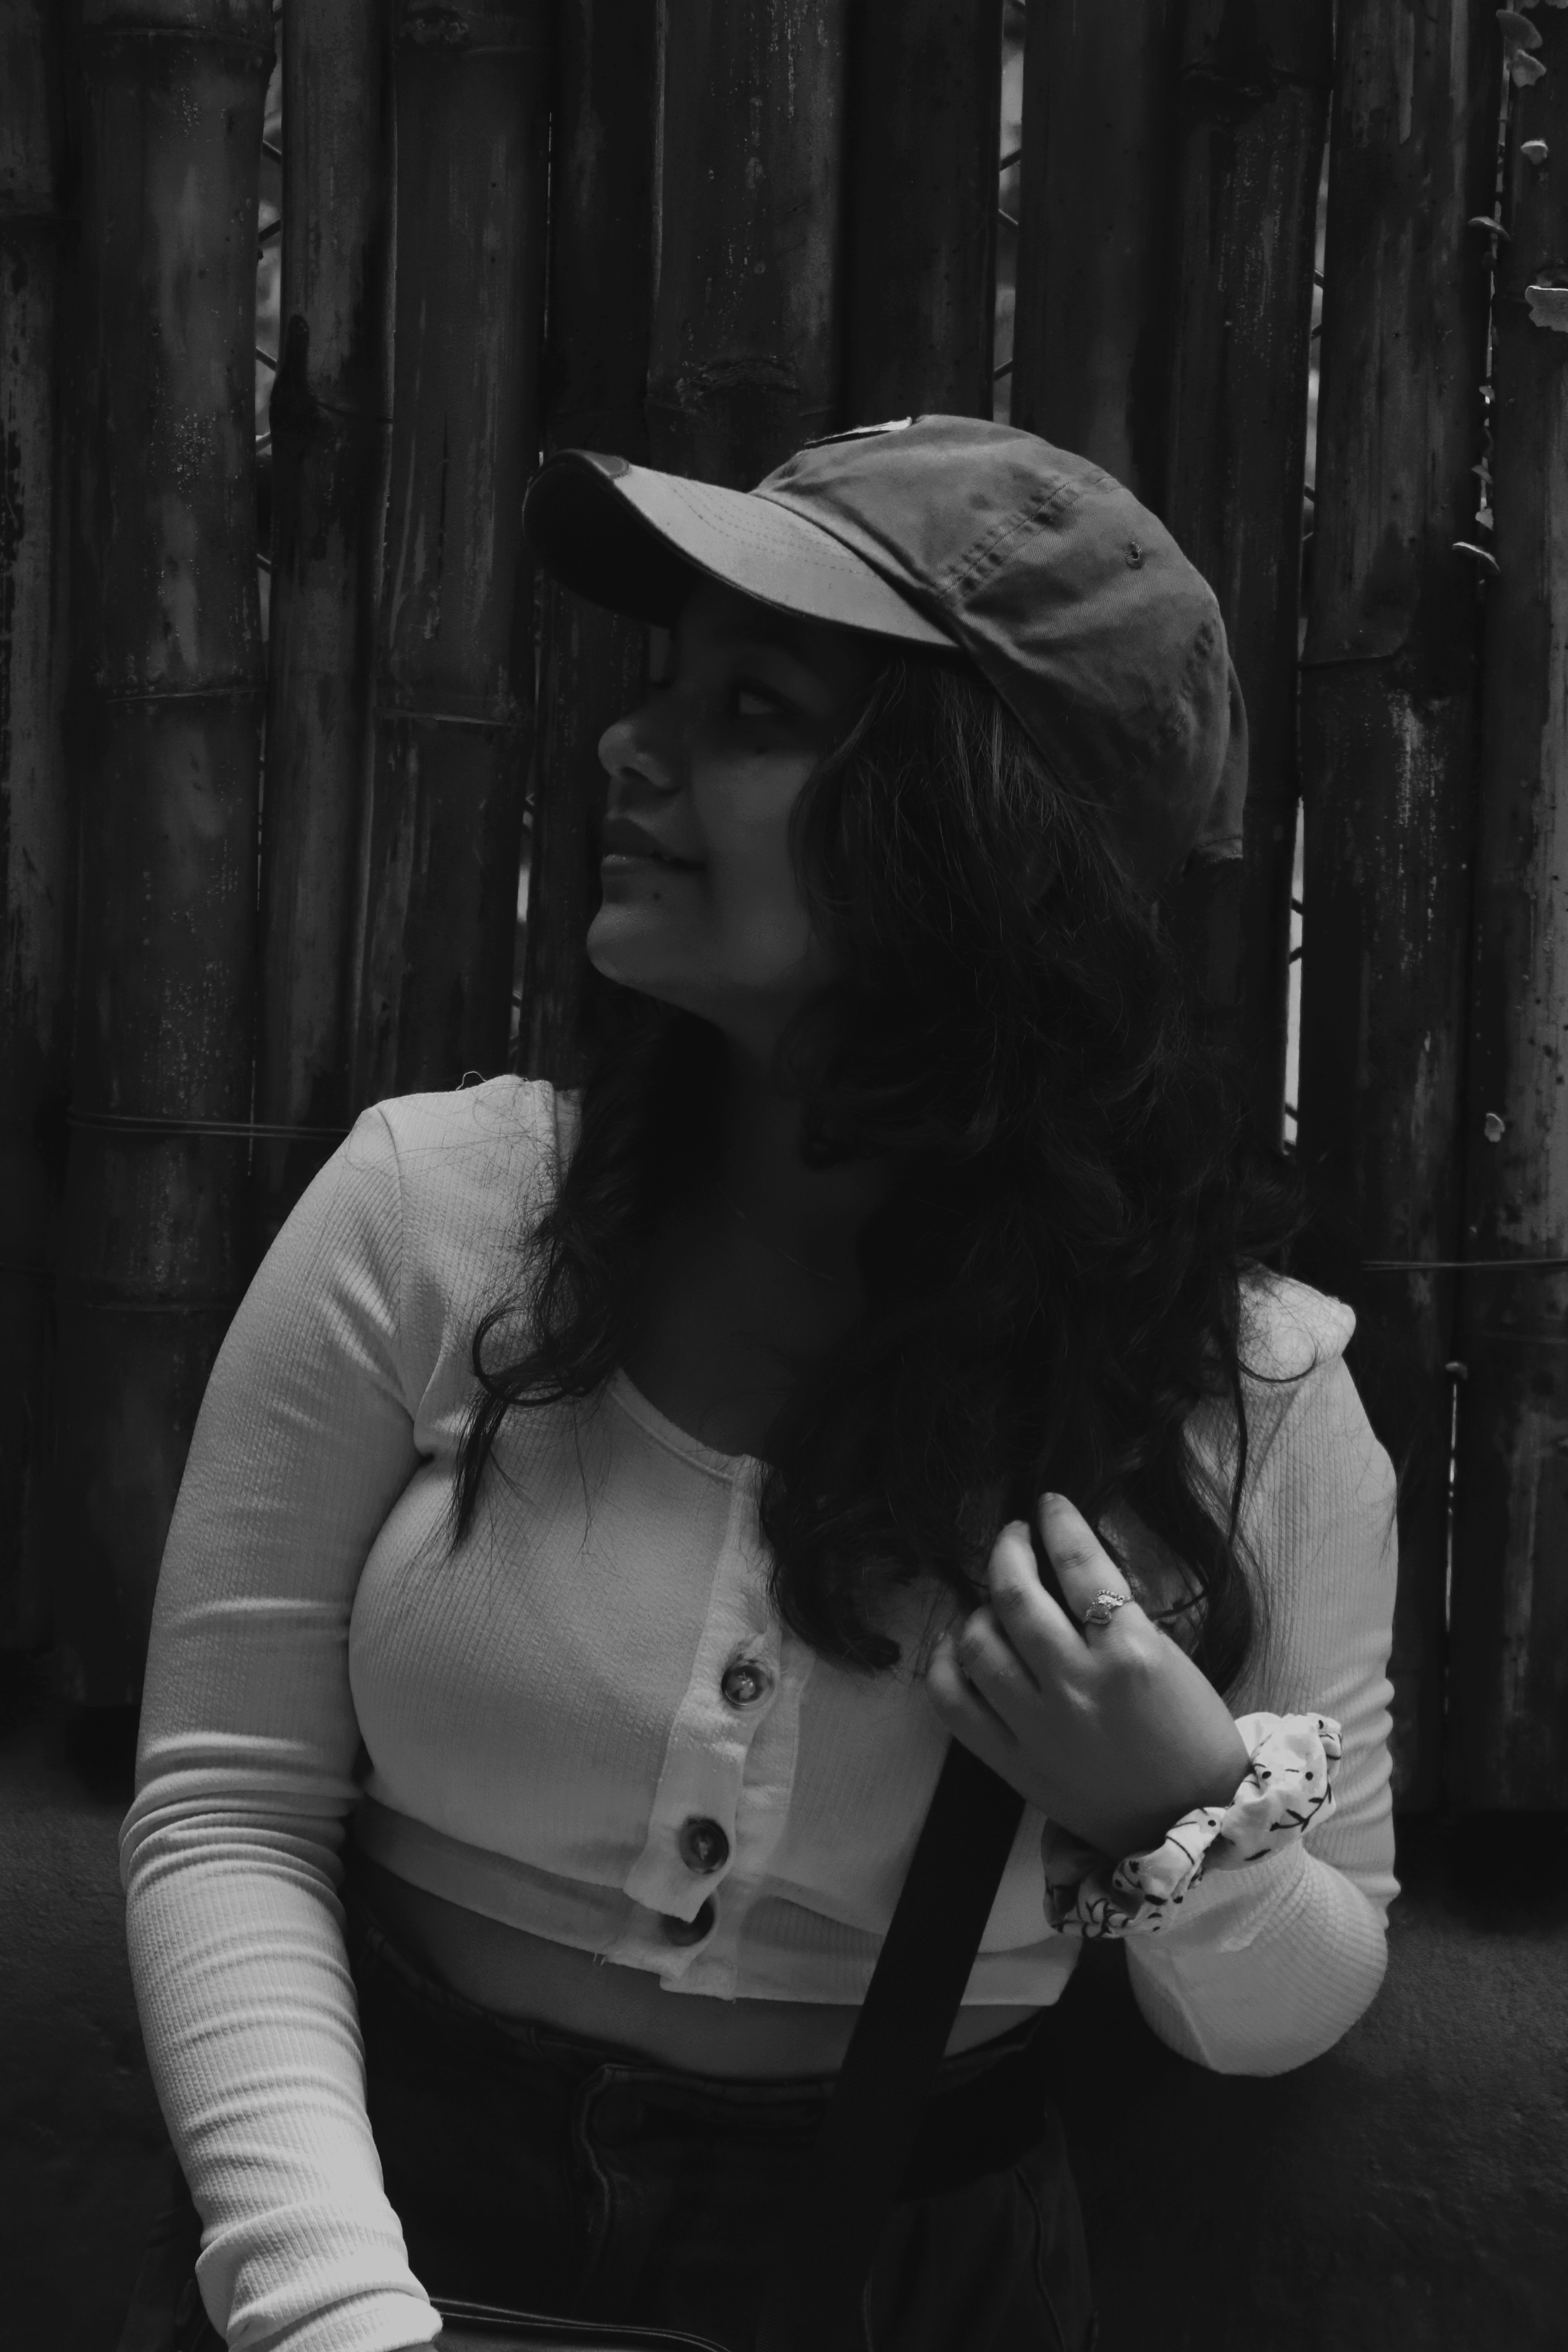
woman, flash photography, black and white, gesture, cap, style, eyewear, elbow, baseball cap, waist, monochrome photography, monochrome, chest, trunk, human leg, jewellery, darkness, personal protective equipment, sitting, street, t shirt, abdomen, necklace, portrait photography, road, belt, fashion accessory